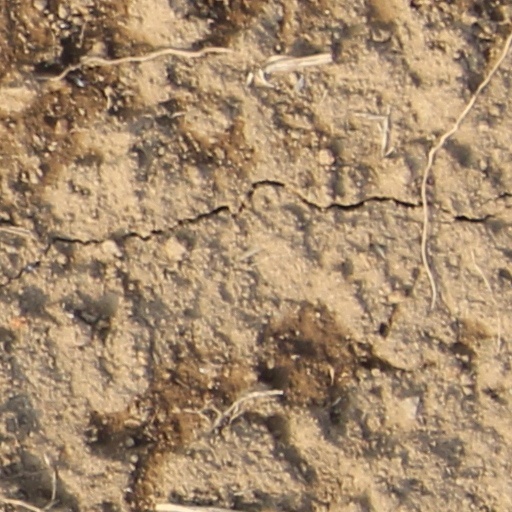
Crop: wheat